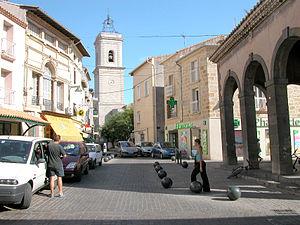
Le canton d'Agde est une division administrative française située dans le département de l'Hérault, dans les arrondissements de Béziers et de Montpellier.